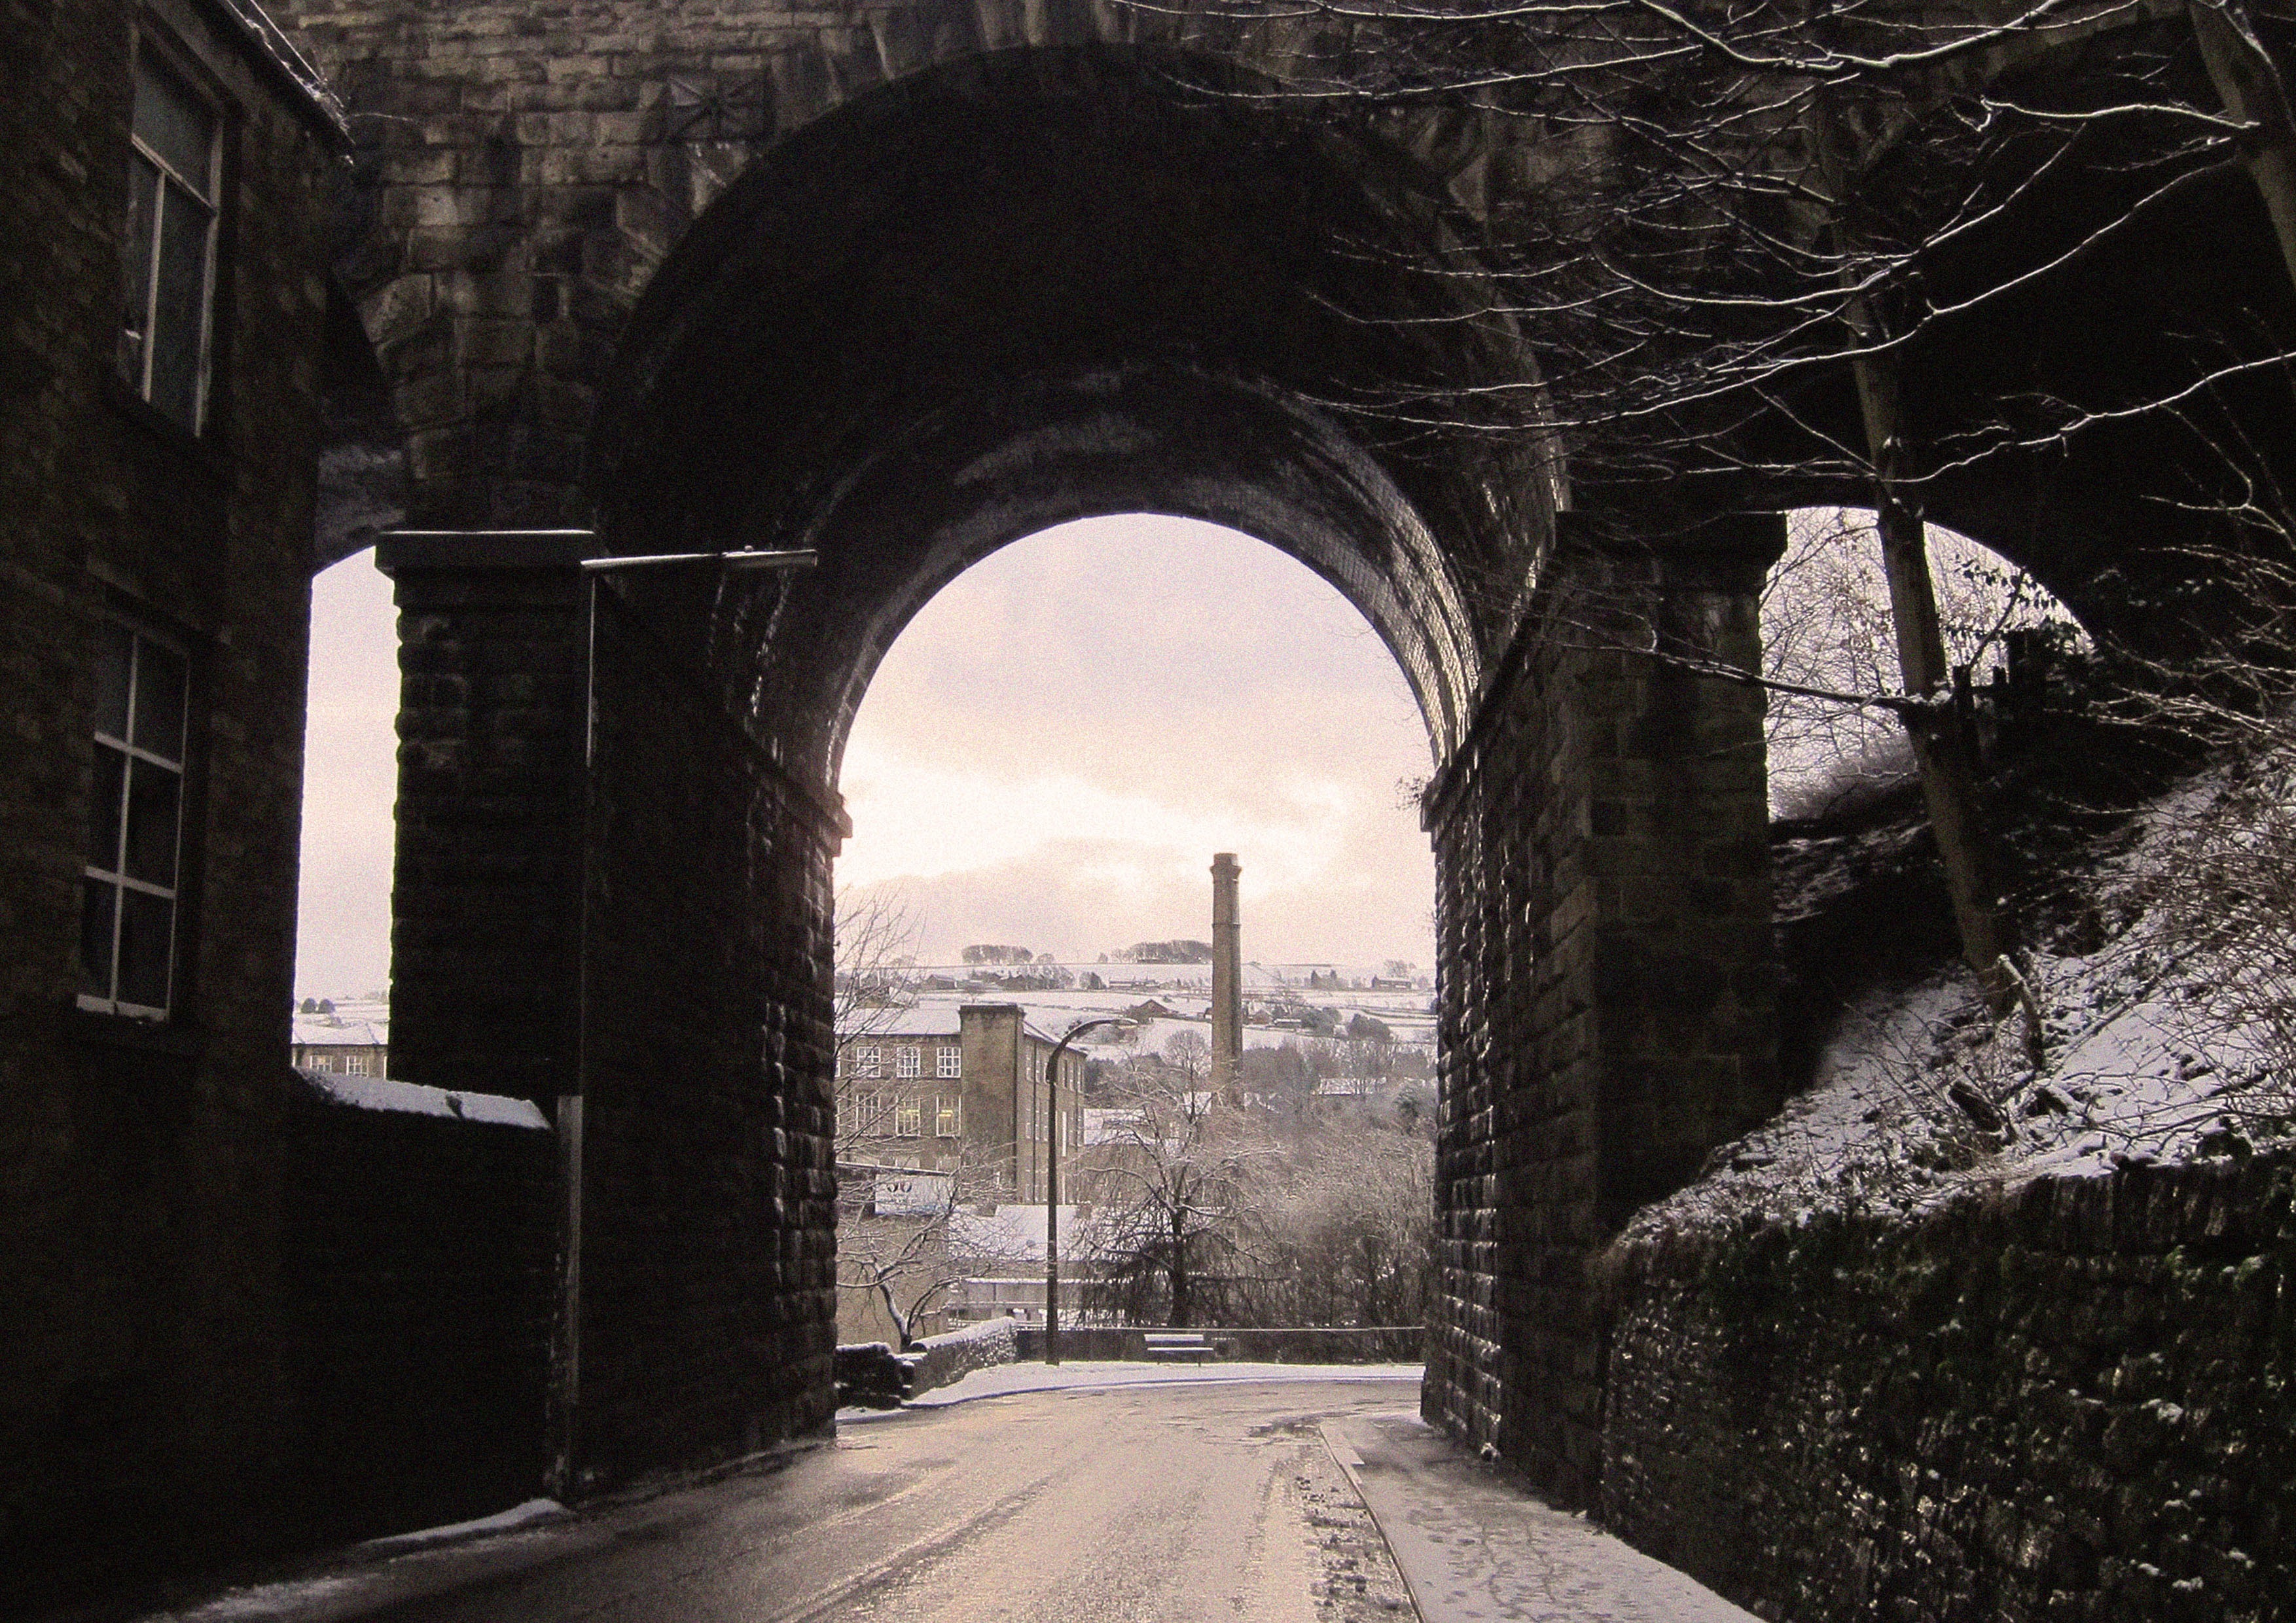
snow, winter, architecture, road, bridge, street, building, alley, tunnel, travel, arch, darkness, ruins, infrastructure, ancient history